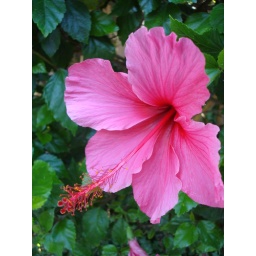
I'm surprised at how nice this came out. This flower is on a plant in front of our home.